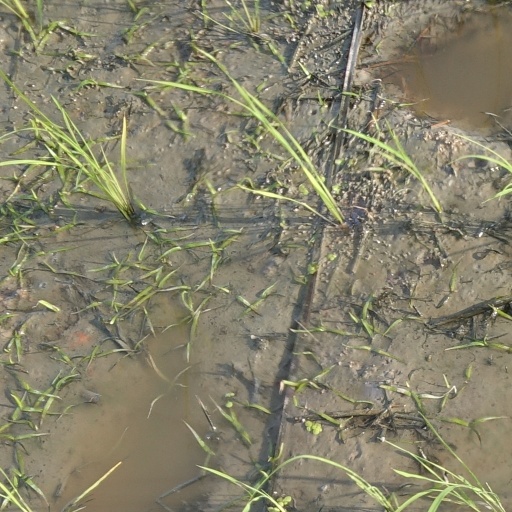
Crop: rice